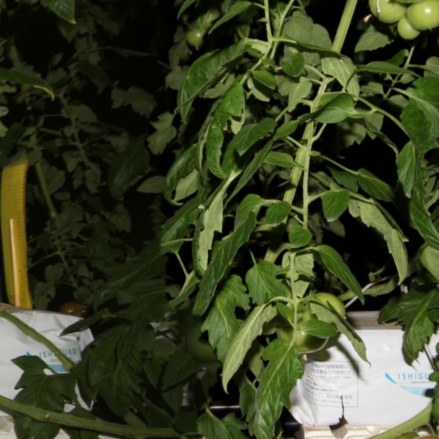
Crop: tomato